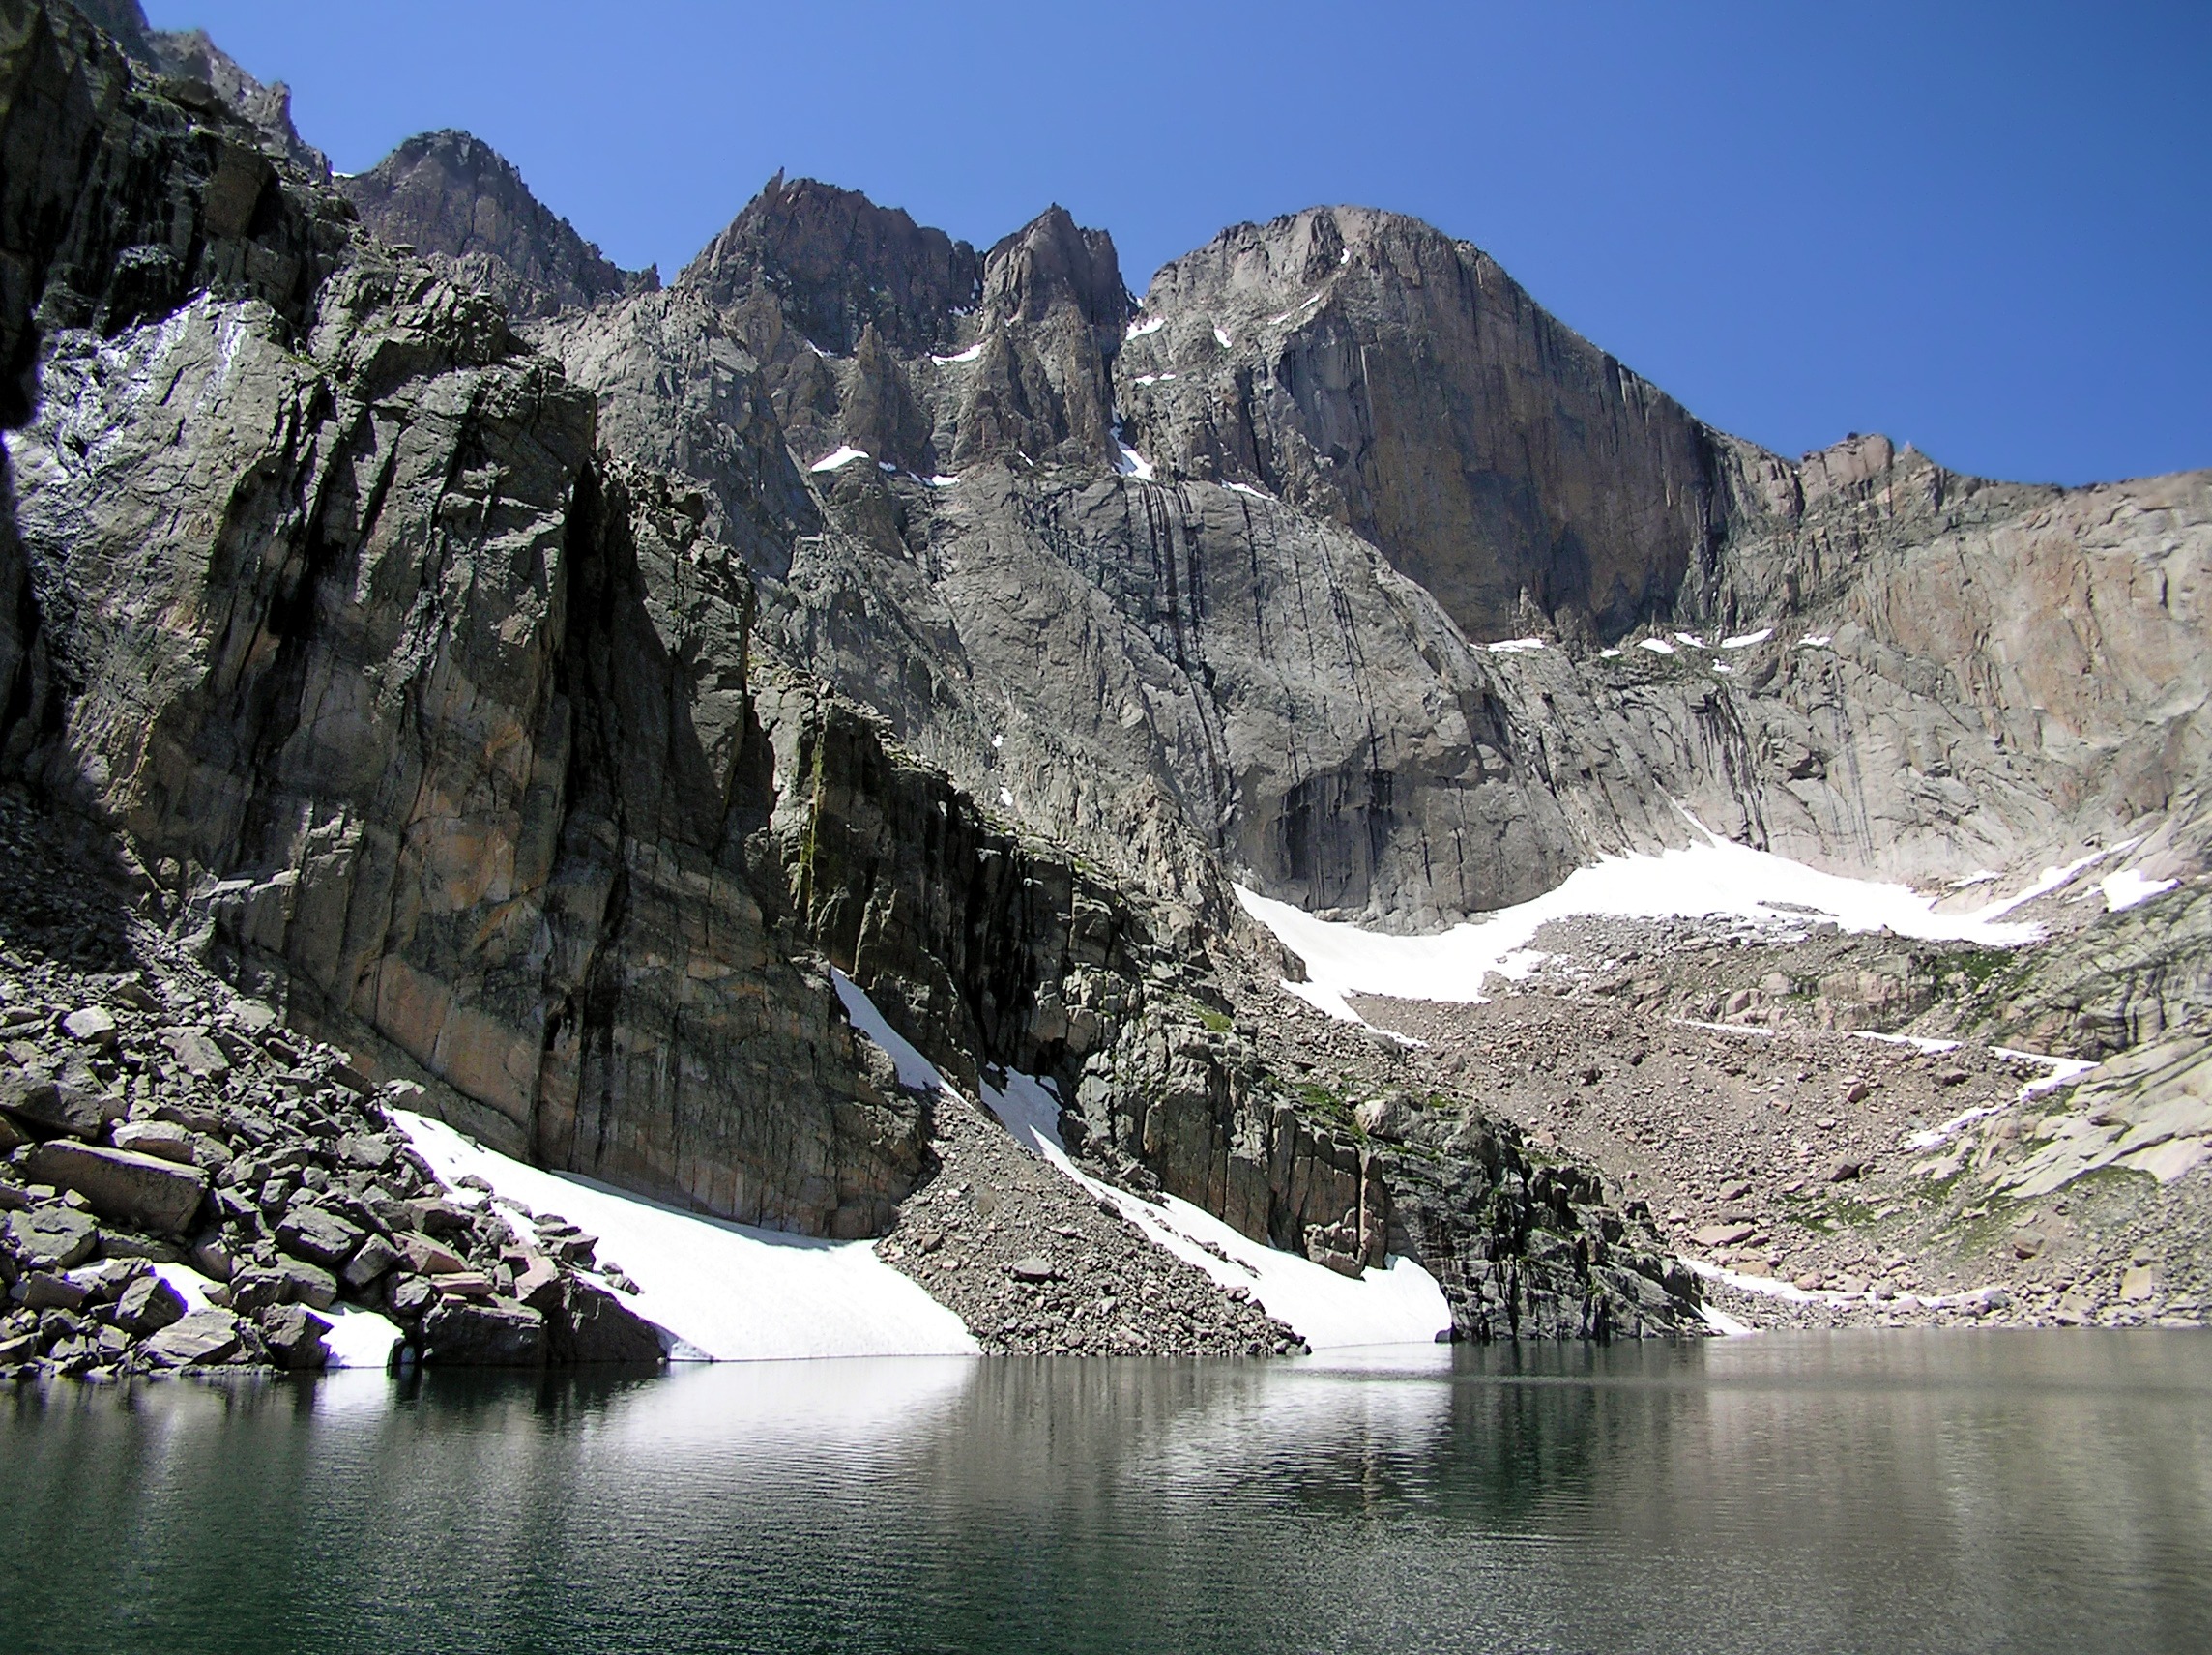
landscape, water, nature, wilderness, mountain, snow, countryside, lake, adventure, valley, mountain range, scenic, glacier, fjord, outside, colorado, mountains, alps, reflections, cirque, moraine, landform, mountain pass, geographical feature, mountainous landforms, glacial landform